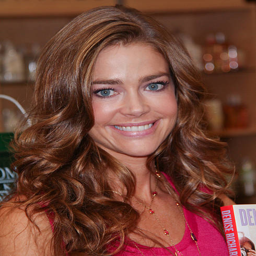
actor signs copies of her new book .